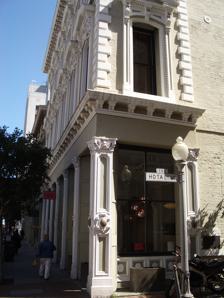
Building: Hotaling Building
Country: United States of America
Year built: 1866
Commercial building in San Francisco, California Hotaling Building Hotaling Building in 2008. Hotaling Building Location within San Francisco Show map of San Francisco Hotaling Building Hotaling Building (California) Show map of California Hotaling Building Hotaling Building (the United States) Show map of the United States General information Type Commercial building Location 451 Jackson Street San Francisco , California Coordinates 37°47′47″N 122°24′10″W / 37.7964°N 122.4028°W / 37.7964; -122.4028 San Francisco Designated Landmark Designated 1969 Reference no. 12 The Hotaling Building is a historic building in San Francisco , California . It is located at 451 Jackson Street in Jackson Square . It is a San Francisco Designated Landmark . History It was built in 1866 by Anson Parsons Hotaling to originally be a hotel. However, Hotaling later moved to the whiskey business. It was also one of the few surviving buildings after the 1906 Earthquake and Fire , thanks to a mile long fire hose that stretched through Fisherman's Wharf and Telegraph Hill . Because of the saving of the building, Charles K. Field once stated famously, "If, as they say, God spanked the town for being over-frisky, why did He burn His churches down and spare Hotaling's whiskey?" After the earthquake and fire, the Hotaling business started to decline. However the building was revived in 1952 when Dorothy Kneedler Lawenda and Harry Lawenda of Kneedler-Fauchere purchased it and made it a center for their wholesale interior decorative design elements firm. The name Jackson Square was adopted, many buildings were renovated and the street became the interior design center for San Francisco for decades. See also List of San Francisco Designated Landmarks References Wikimedia Commons has media related to Hotaling Building .